Colorado State Highway 92

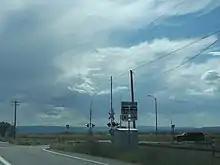
SH 92 at the intersection with SH 65

From SH 92's western terminus at mile 70.919 on US 50 in Delta, it proceeds eastward towards Hotchkiss. In Hotchkiss, it has an intersection with SH 133, and then SH 92 turns to travel in a more southeastern direction. After some time it turns back to the east and enters the Curecanti National Recreation Area. It then crosses the Gunnison River at Blue Mesa Reservoir. Proceeding eastward SH 92 reaches its eastern terminus at mile 131.129 on US 50 in the town of Sapinero